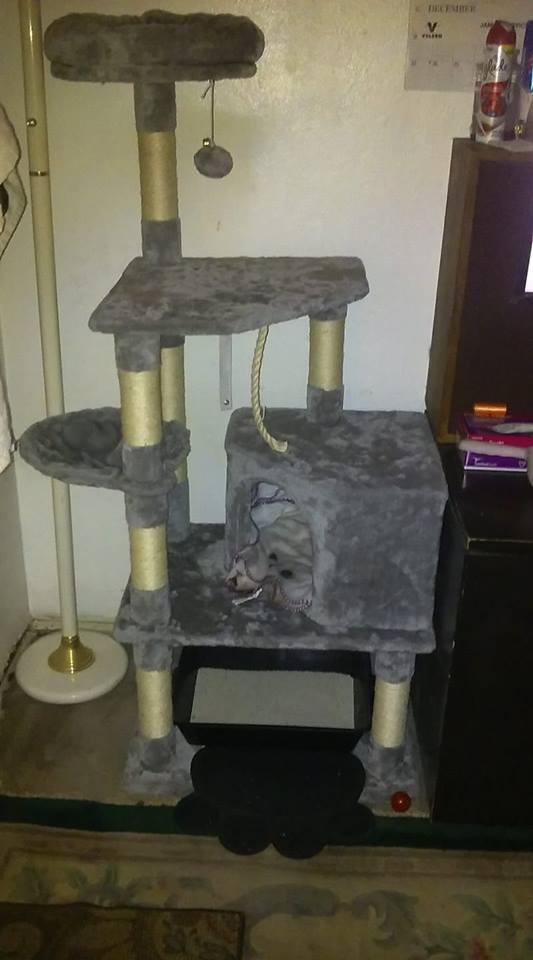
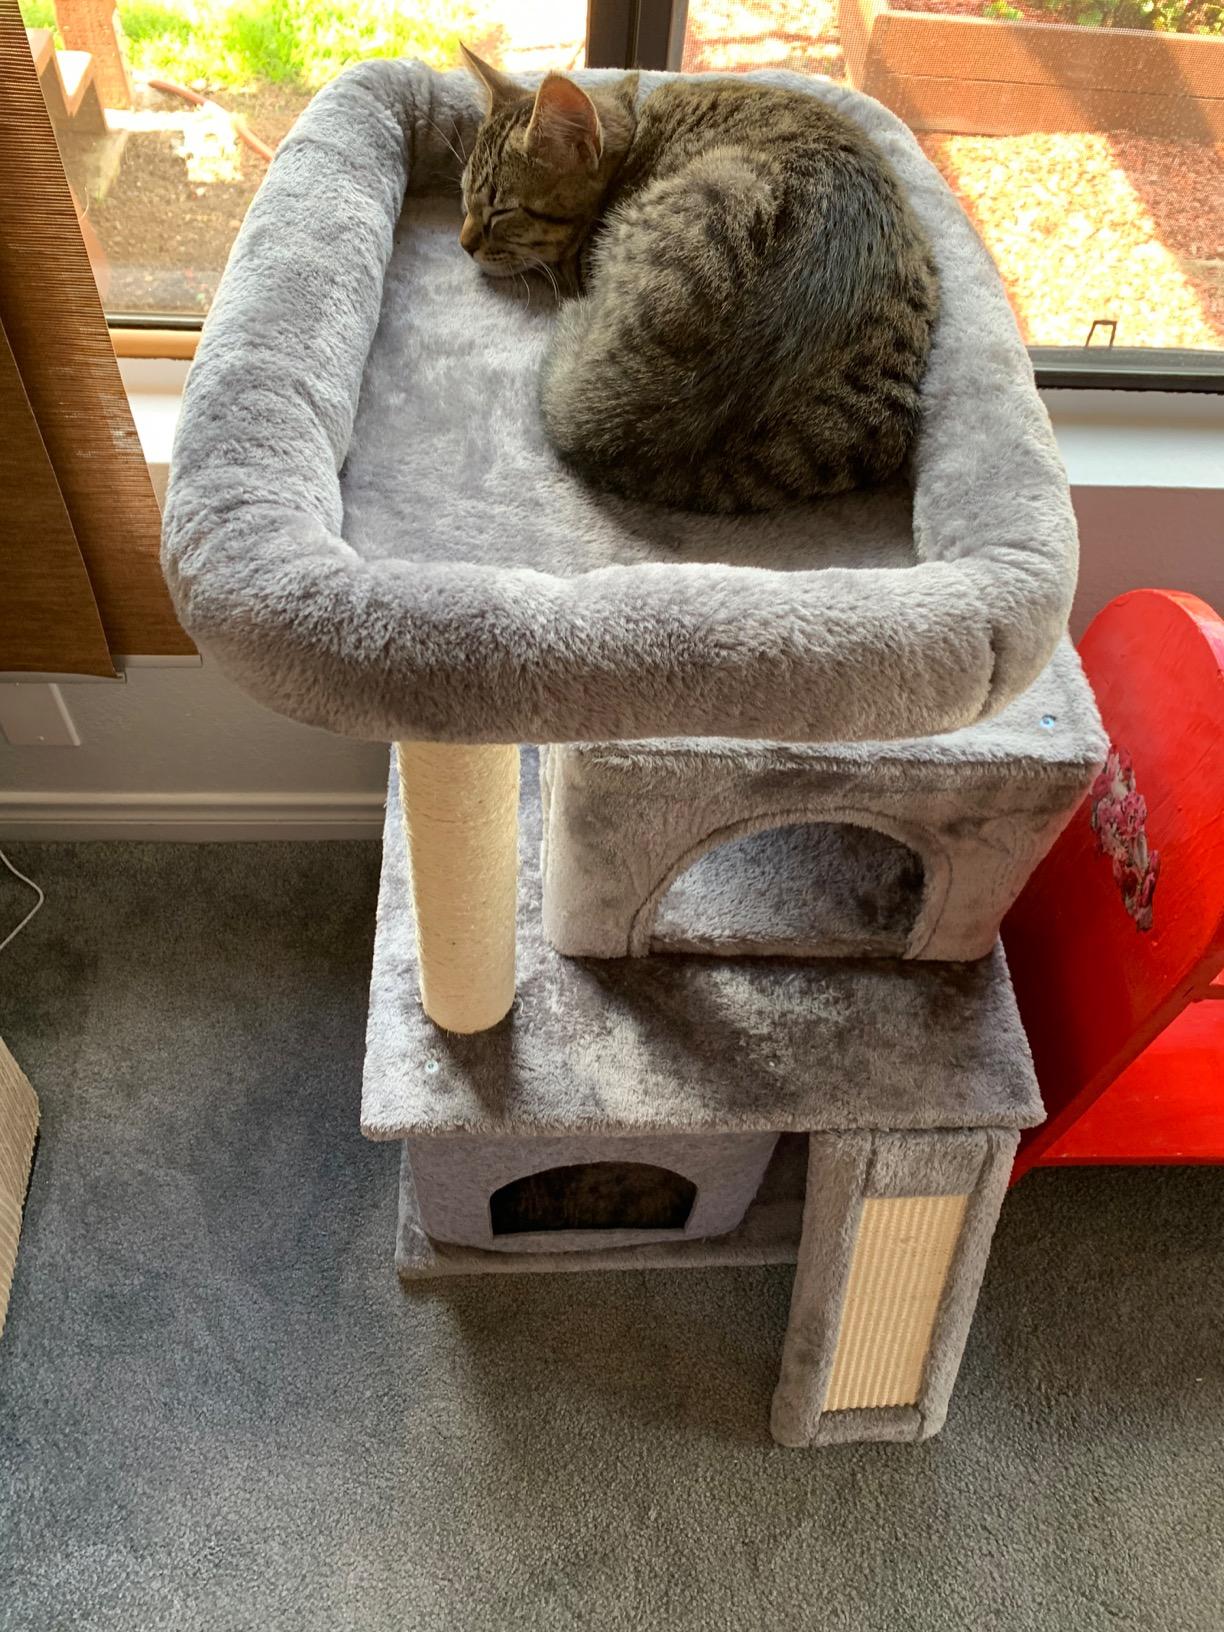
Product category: items_cat tree
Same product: no